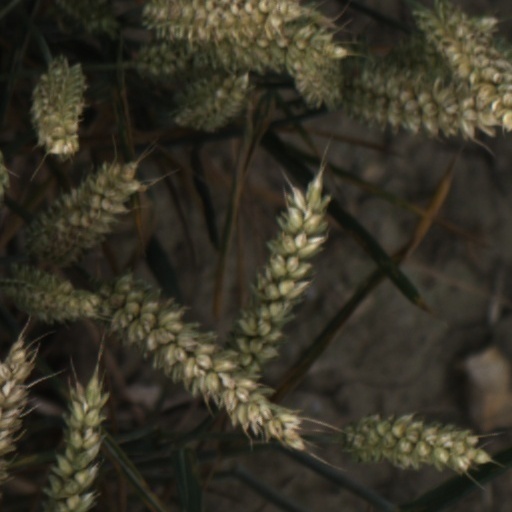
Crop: wheat